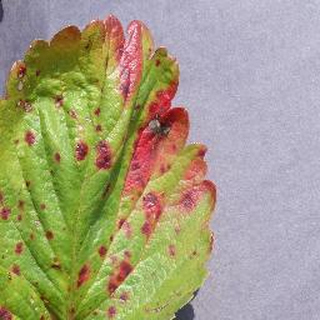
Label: strawberry_leaf_scorch